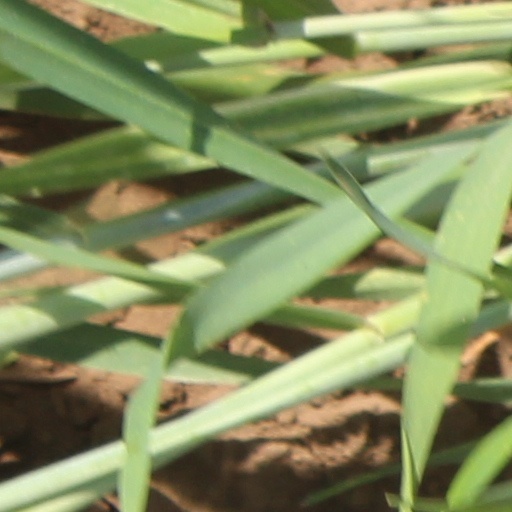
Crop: wheat